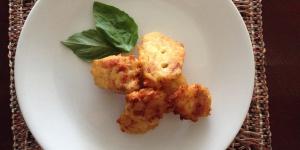
croquetas de arroz crocantes